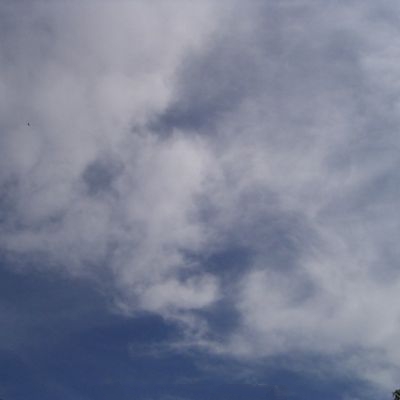
Cloud type: Cirrus (Ci)